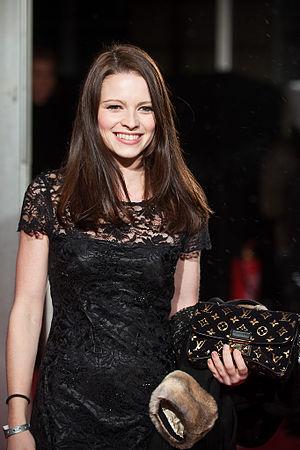
Jennifer Ulrich, née le 18 octobre 1984 à Berlin-Lichtenberg dans l'ex-RDA, est une actrice allemande.